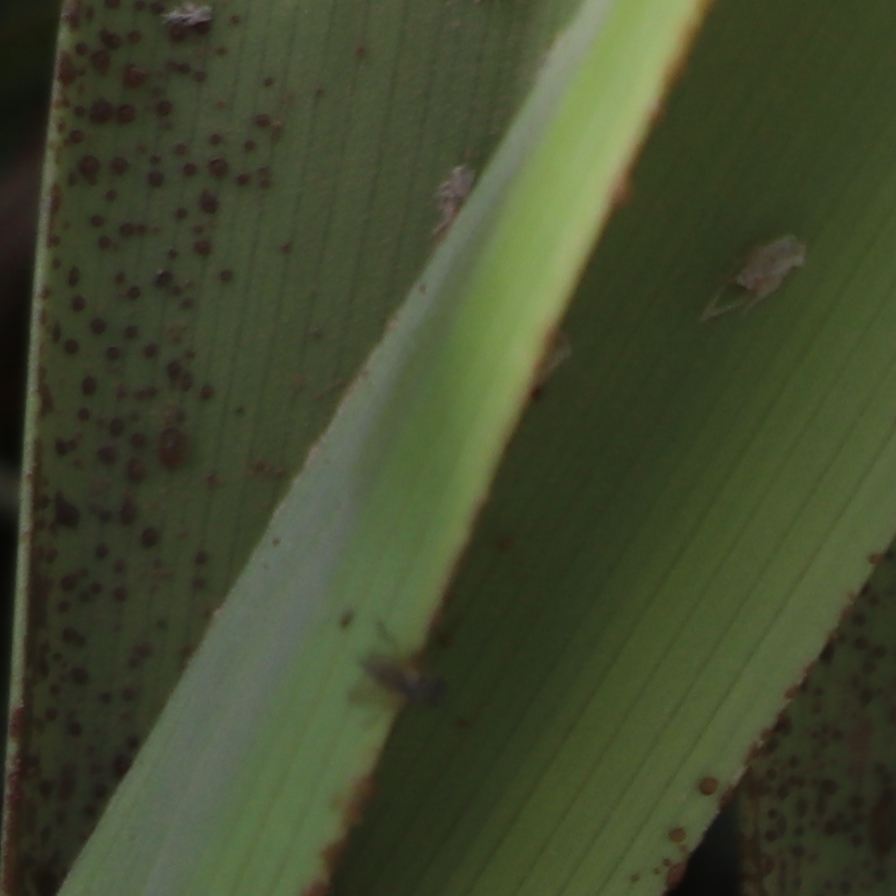
Label: Dubas